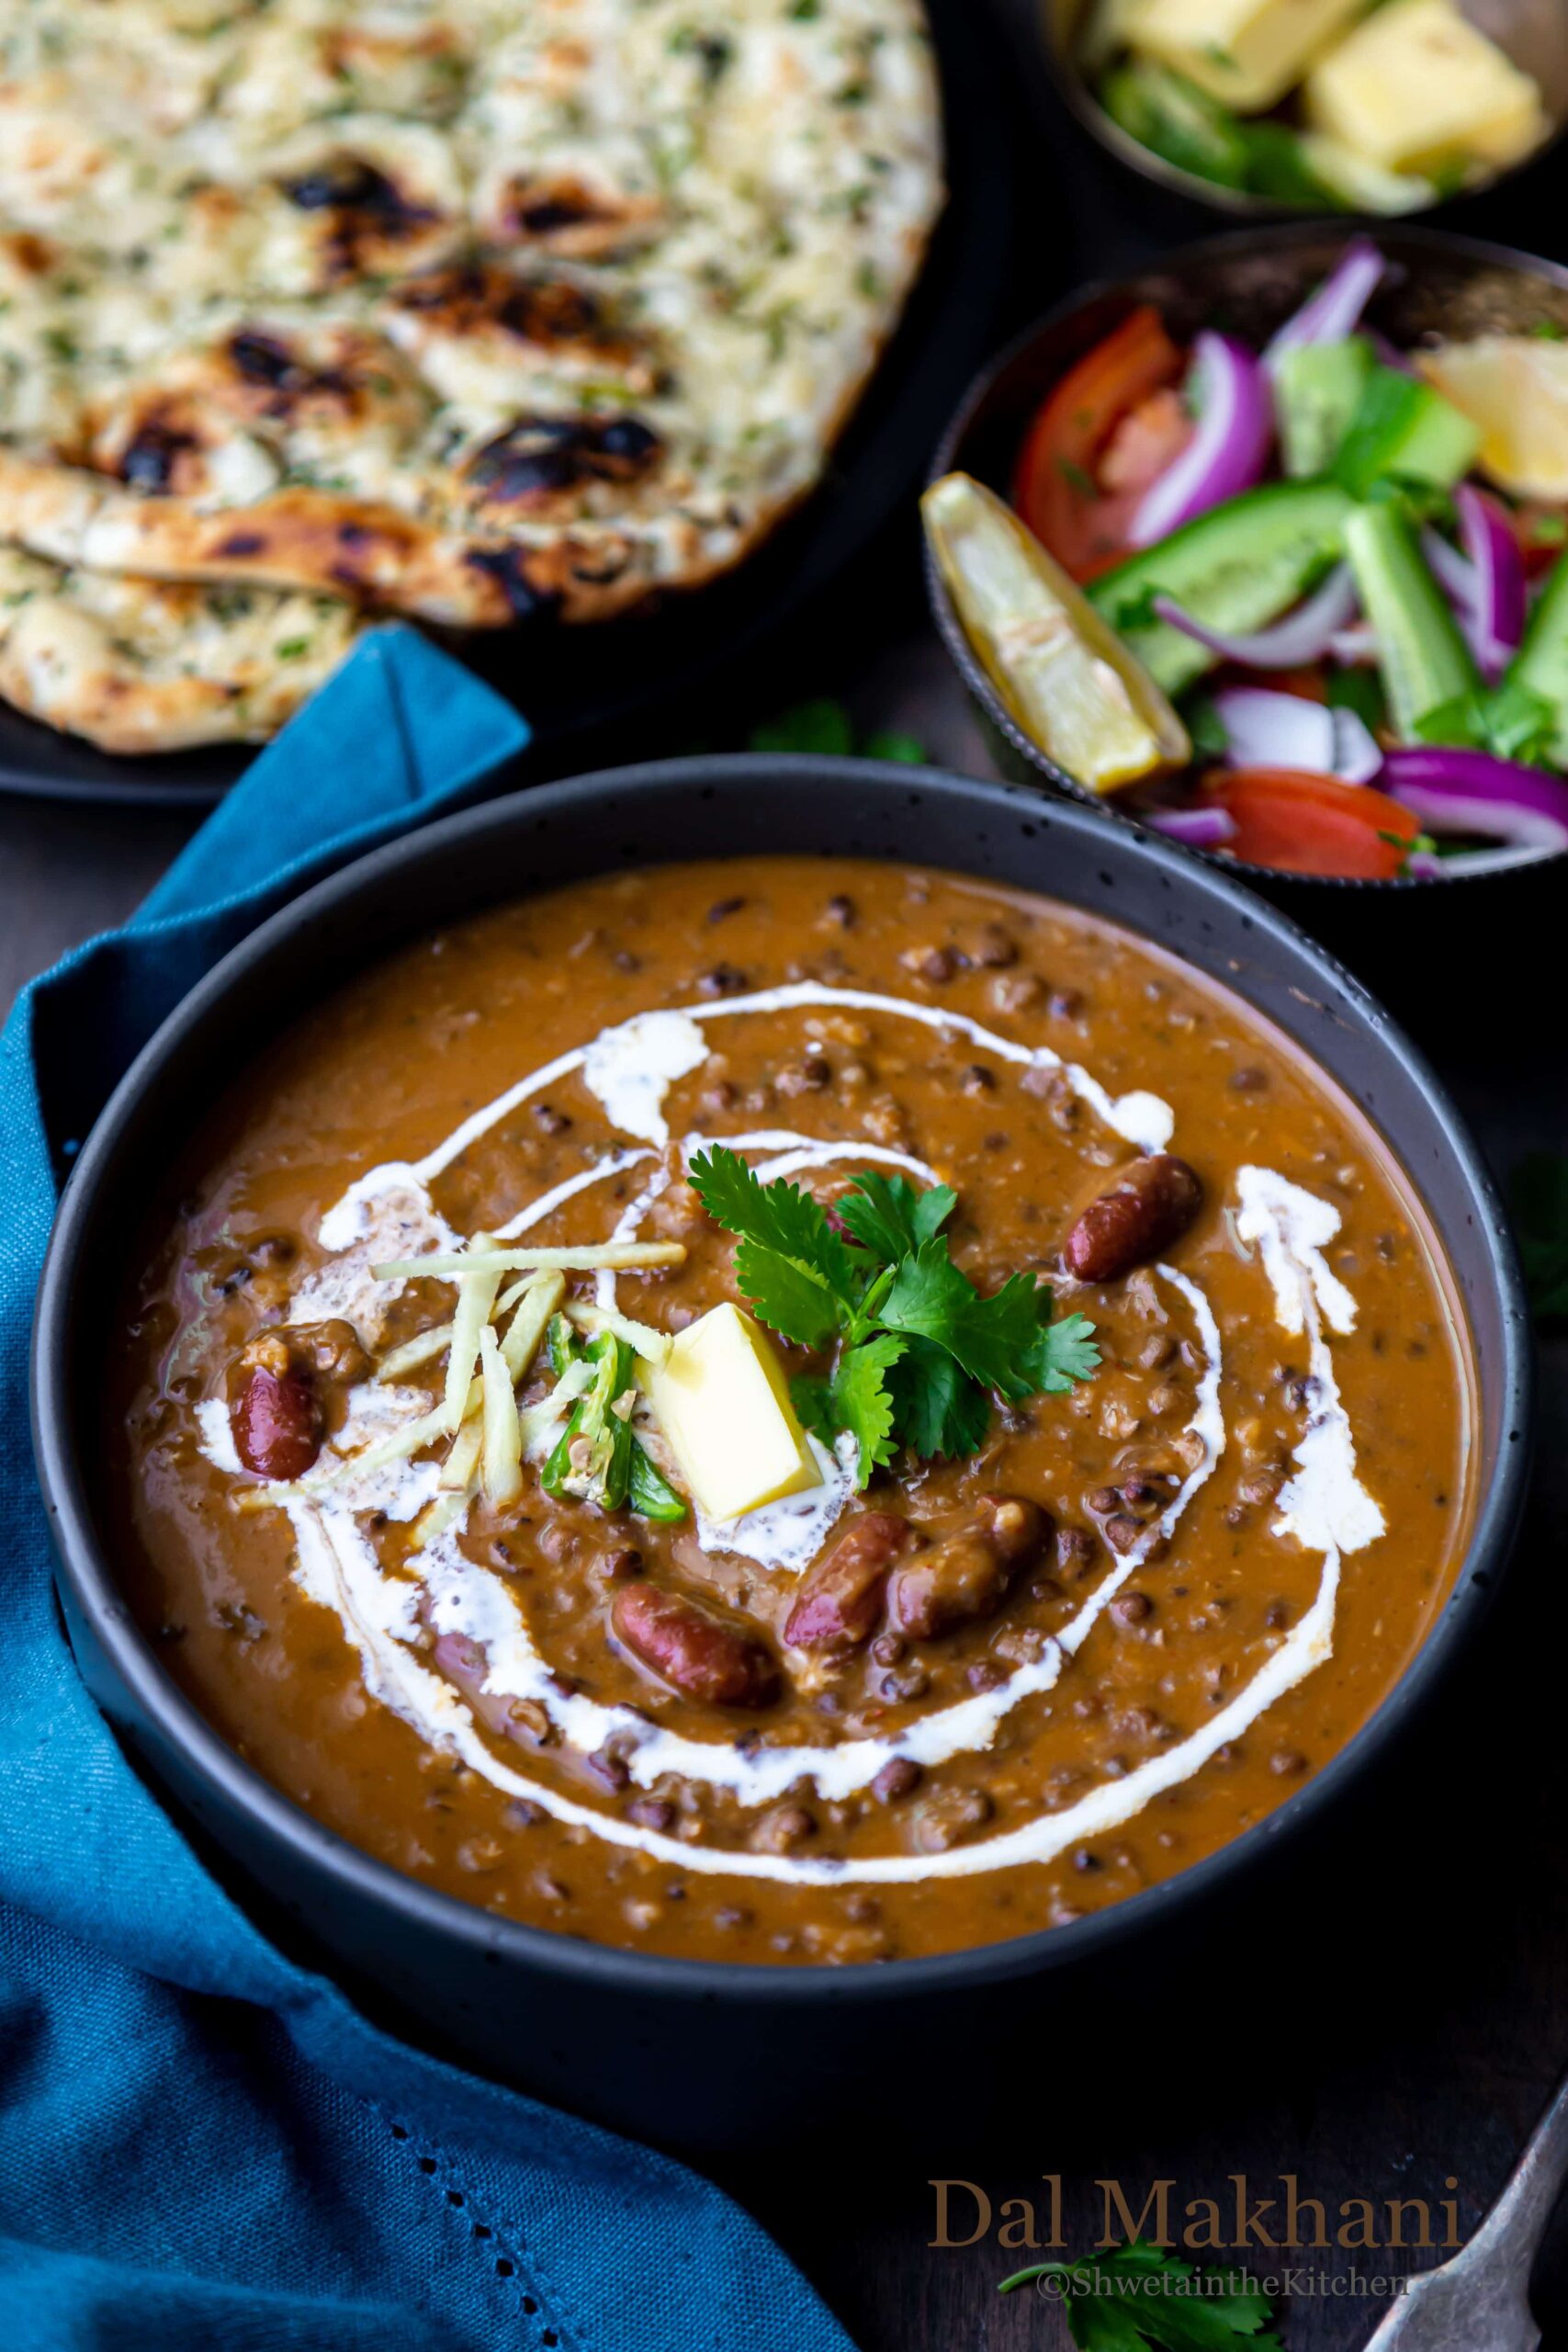
Dish: dal_makhani